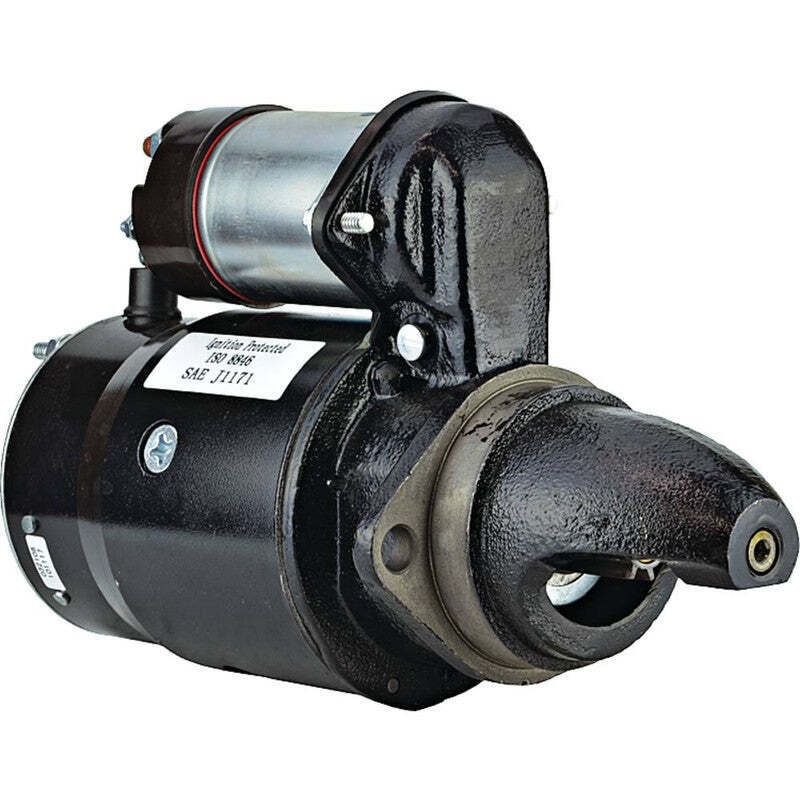
Replacement Starter for 1969 Elgin Sweeper H Street King IHC UV-34
High Quality Replacement Direct Factory Replacement Starter FAMILY Delco 10MT VOLT 12 CONDITION New QUALITY TYPE Standard ROTATION DIRECTION Clockwise ELECTRIC STARTER TYPE Direct Drive NUMBER OF TEETH 9 GEAR OD 0.980 inch GEAR OD 24.900mm MOUNT HOLE ID 1 10mm MOUNT HOLE 1 TYPE Unthreaded MOUNT HOLE 2 TYPE Unthreaded This item ships from USA and Canada Warehouses for fast delivery to your door! If you are international please contact us, We would be happy to offer this to you. We offer worldwide shipping on all our products. International buyers are responsible for any additional duties and taxes We Strive for 100% Customer Satisfaction If a return is required: All returns are subject to a 15% restocking fee. Original shipping and return shipping are not refundable and are the buyers responsibility. The refunded amount will be for the product only less the 15% restocking fee.
Category: Home & Garden > Household Appliance Accessories > Vacuum Accessories > Starter Kits